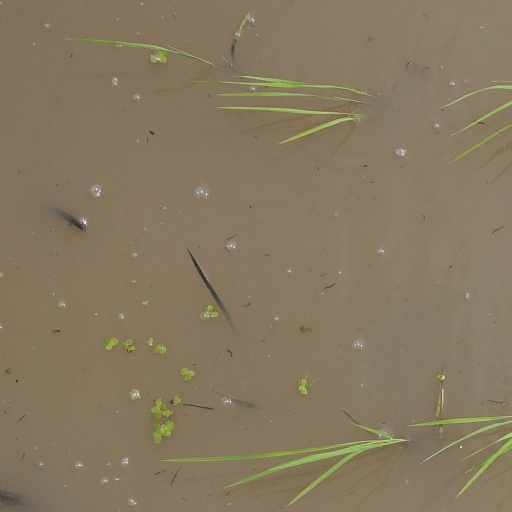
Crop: rice